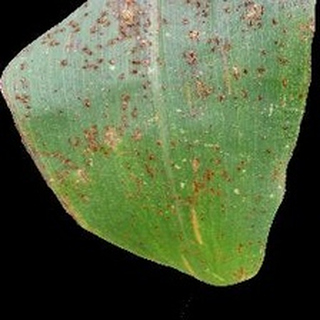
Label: corn_common_rust